Kalinga Park

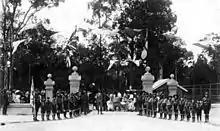

Following the First World War, the local Ladies Patriotic Club and the Kalinga Progress Association, together with the Toombul Shire Council, erected the Soldiers Honour Gates at the Park Avenue entrance. Brigadier-General Lachlan Chisholm Wilson dedicated them on 23 October 1920. The event was well attended with a guard of honour formed by Boy Scouts and Cubs from the Albion, Clayfield, Nundah and Kalinga districts and music provided by the Brisbane Citizen's Band. The President of the Ladies Patriotic Club declared at the ceremony that the Honour Gates were erected as a witness and everlasting memory of the patriotic services of the men who enlisted from the Kalinga district and fought for their country in the Great War. Funds were later raised to embellish the posts of the main gate with inscribed marble slabs. For a time, the park was known as Anzac Memorial Park.